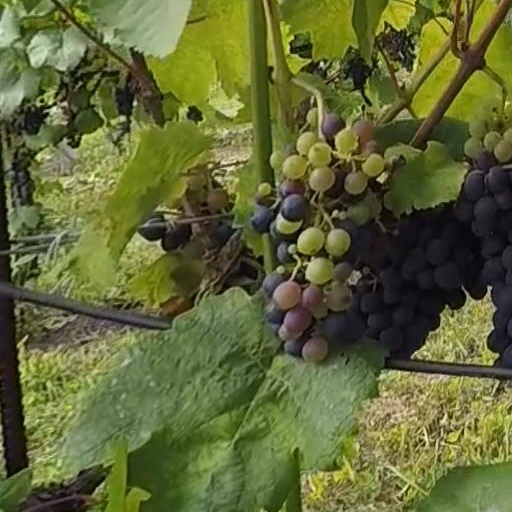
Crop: grape